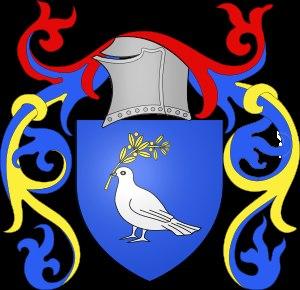
Jean-Philippe Rameau est un compositeur français et théoricien de la musique, né le 25 septembre 1683 à Dijon et mort le 12 septembre 1764 à Paris.